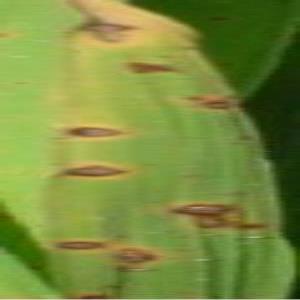
Disease: Brownspot